Sven Hannawald

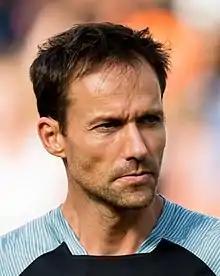
Hannawald in 2019

Sven Hannawald (born 9 November 1974) is a German former ski jumper. Having competed from 1992 to 2004, his career highlight was winning the 2002 Four Hills Tournament, on that occasion becoming the first athlete to win all four events of said tournament. He also finished runner-up twice in the World Cup season, winning four medals at the Ski Jumping World Championships, as well as three medals each at the Winter Olympics and Ski Flying World Championships.